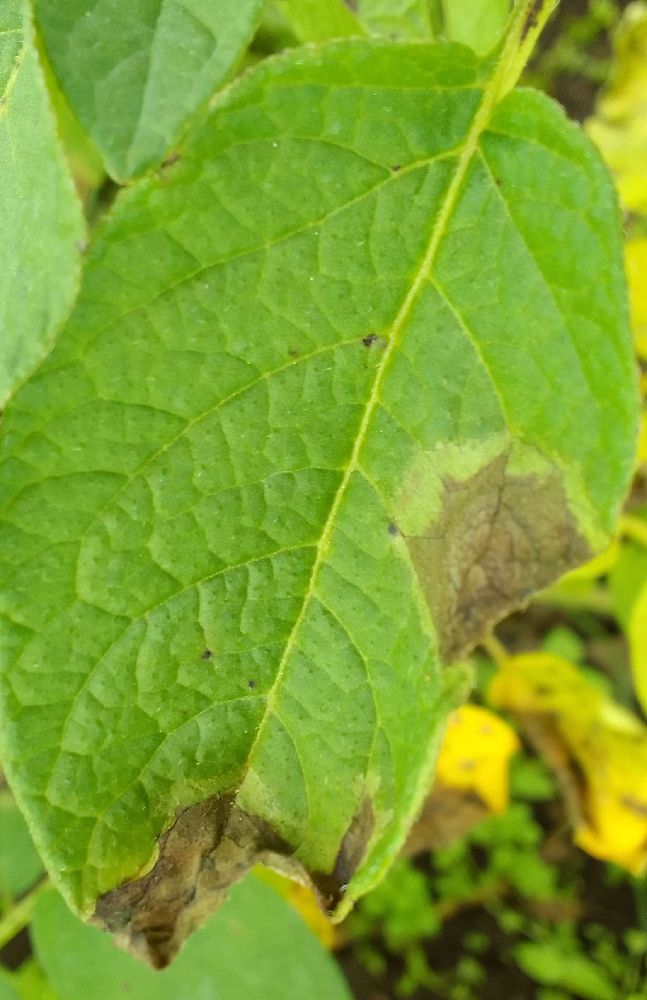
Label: Late blight